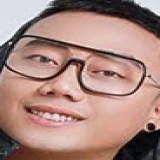
diễn viên Ginô Tống